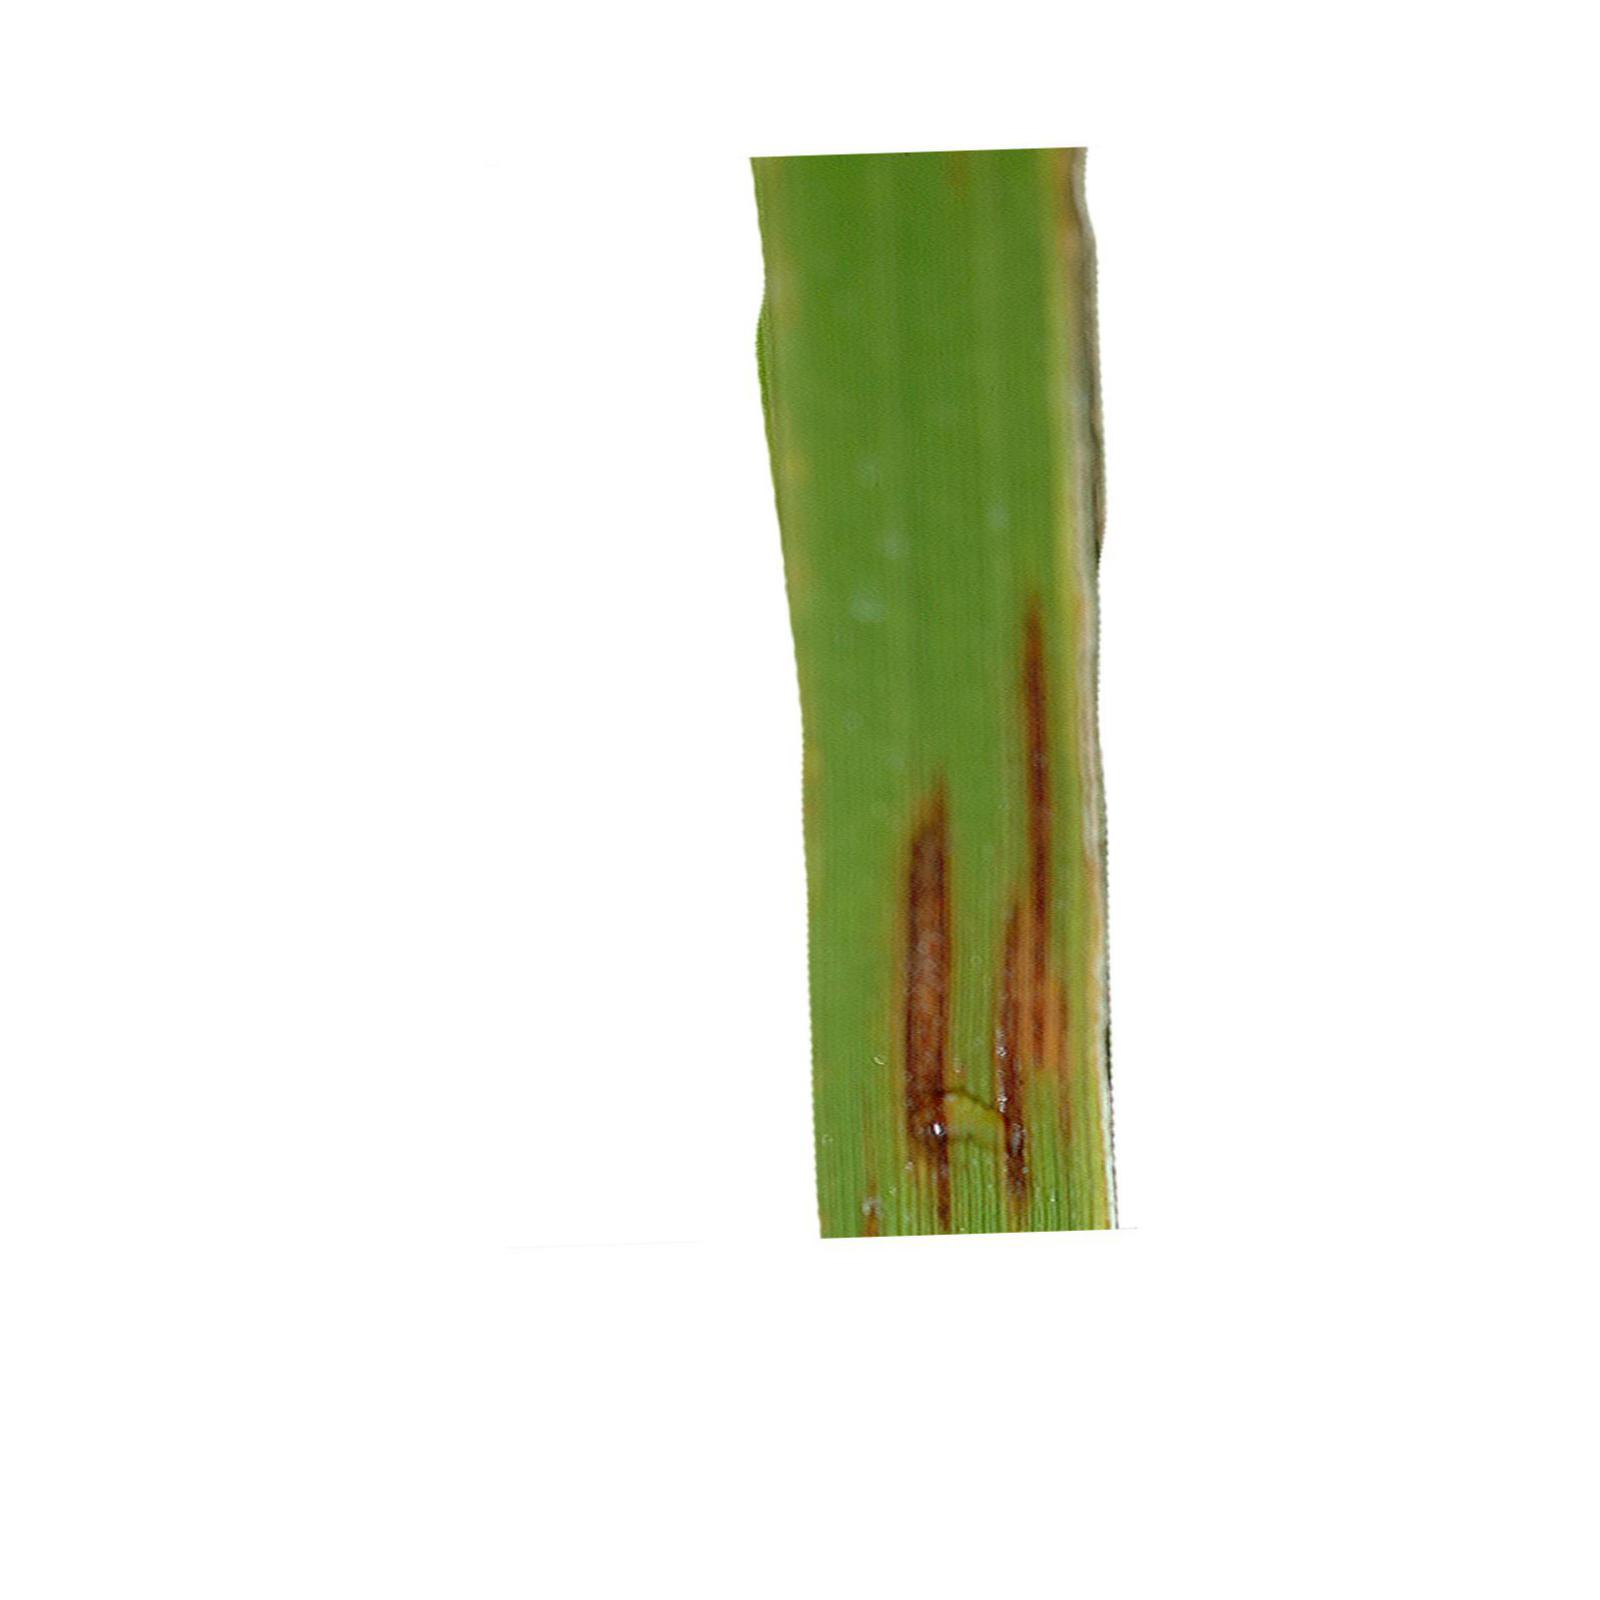
Nhãn: Bệnh Gạch Nâu ( Narrow Brown Spot )